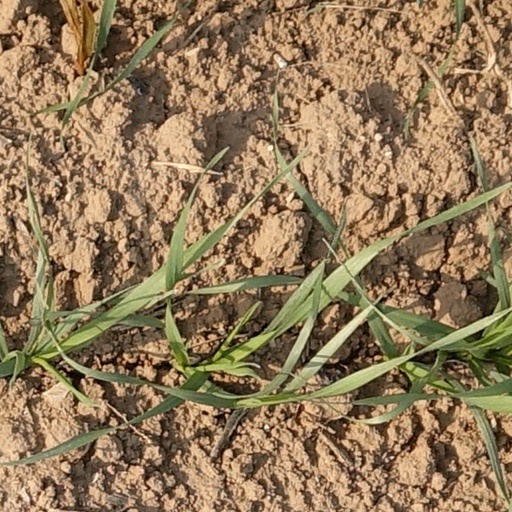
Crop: wheat